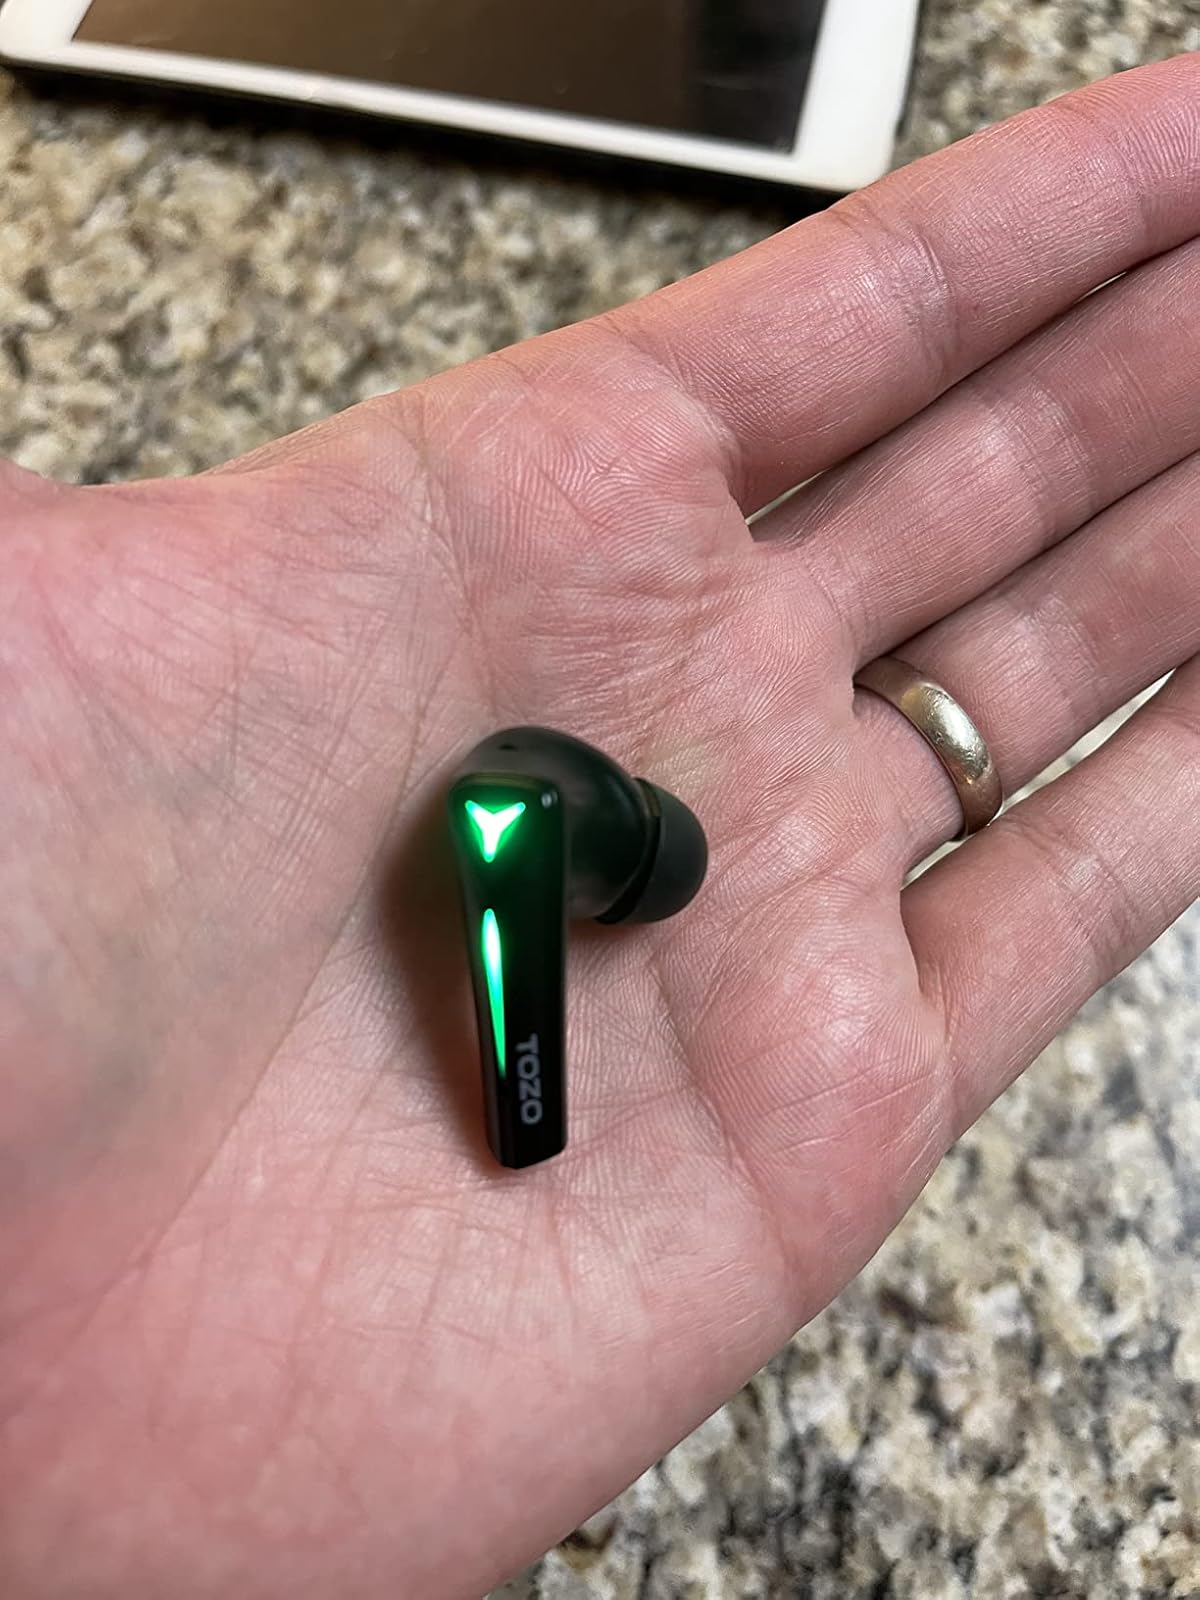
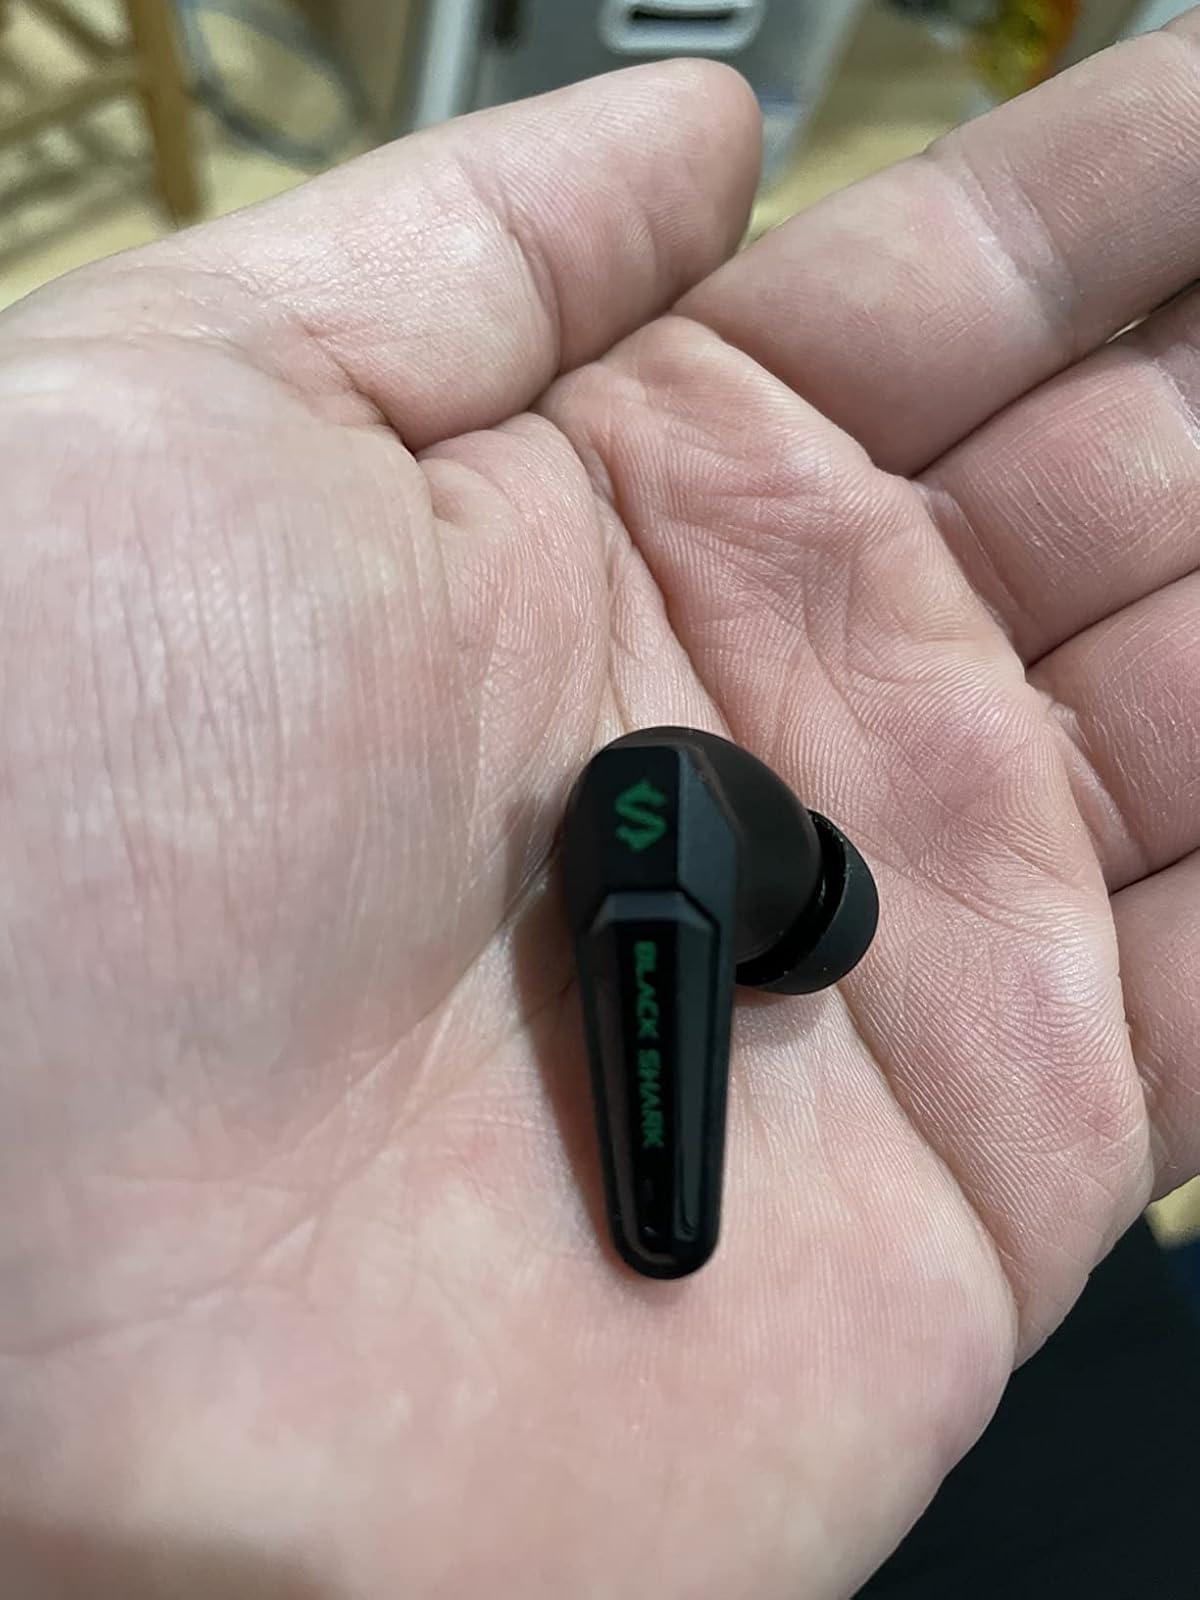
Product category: earbuds
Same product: no